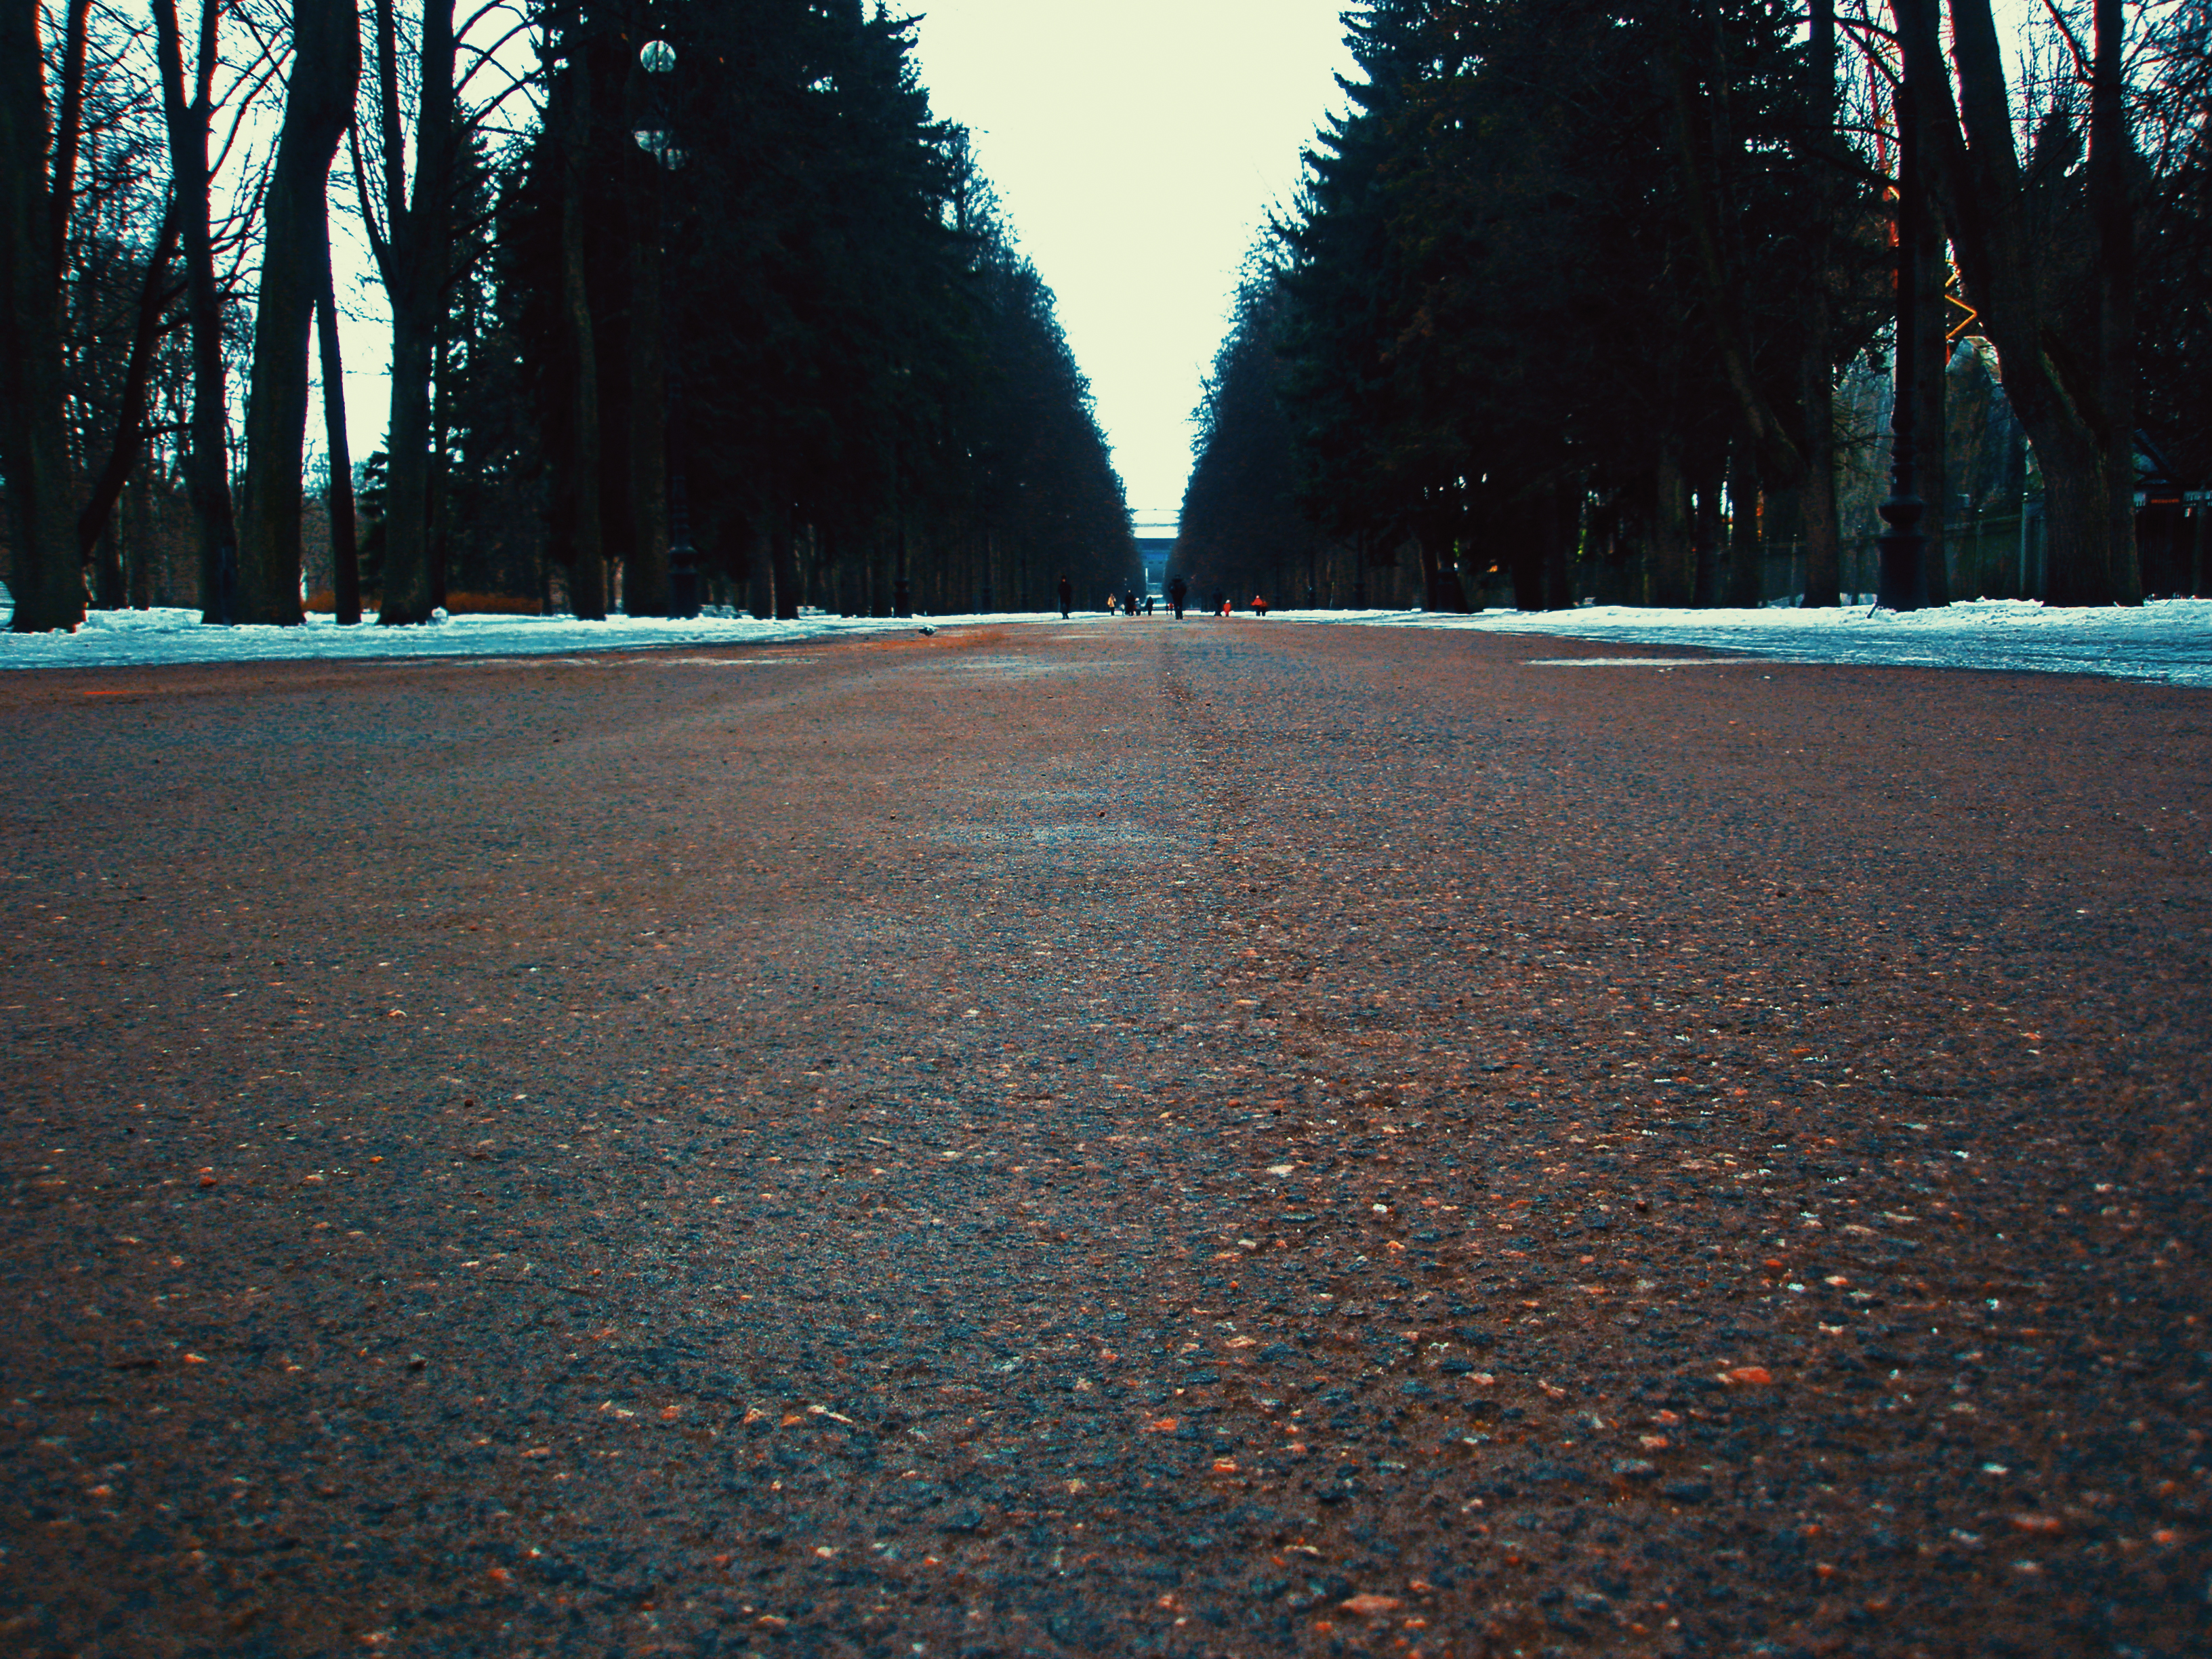
images, sky, road surface, asphalt, natural landscape, tree, branch, sunlight, grass, tar, public space, woody plant, thoroughfare, trunk, Tints and shades, road, landscape, forest, electric blue, deciduous, soil, shadow, horizon, winter, symmetry, path, lane, woodland, grove, sidewalk, shade, freezing, conifer, street, city, darkness, evening, pattern